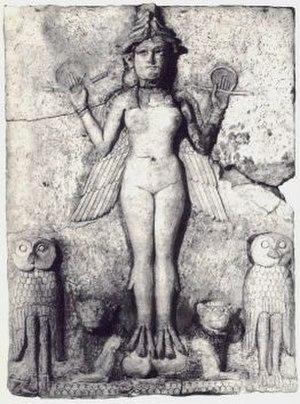
Lilith est un démon féminin de la tradition juive. Elle est à l'origine une divinité mésopotamiene. Dans les légendes juives qui se répandent au Moyen Âge, Lilith est présentée comme la première femme d'Adam, avant Ève. Elle constitue une figure récurrente dans les rituels magico-religieux car elle représente un danger pour les femmes enceintes et pour les enfants que l'on protège grâce à des amulettes.
Un succube est un personnage de légende. C'est un démon qui prend la forme d'une femme avec des ailes et une queue pour abuser sexuellement d'un homme durant son sommeil et ses rêves. Les succubes servent Lilith. Leur pendant masculin est l'incube.